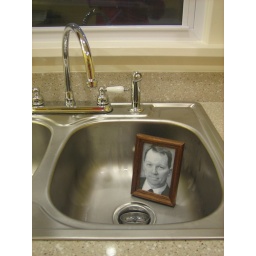
in our new kitchen sink in El Dorado house